Charles F. Joy

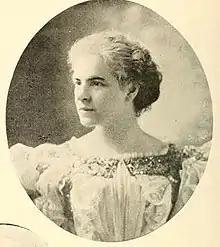
Elizabeth Ina Grant

He remarried, to Elizabeth Ina Grant, a native of Boston Highlands, Massachusetts. She descended from the Grants and Lennoxes of England, and spent the greater part of her girlhood abroad, returning to Boston in 1872. Since 1889 her family resided in California, where, on May 11, 1895, she and Charles F. Joy were married in San Mateo.